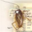
Label: cockroach